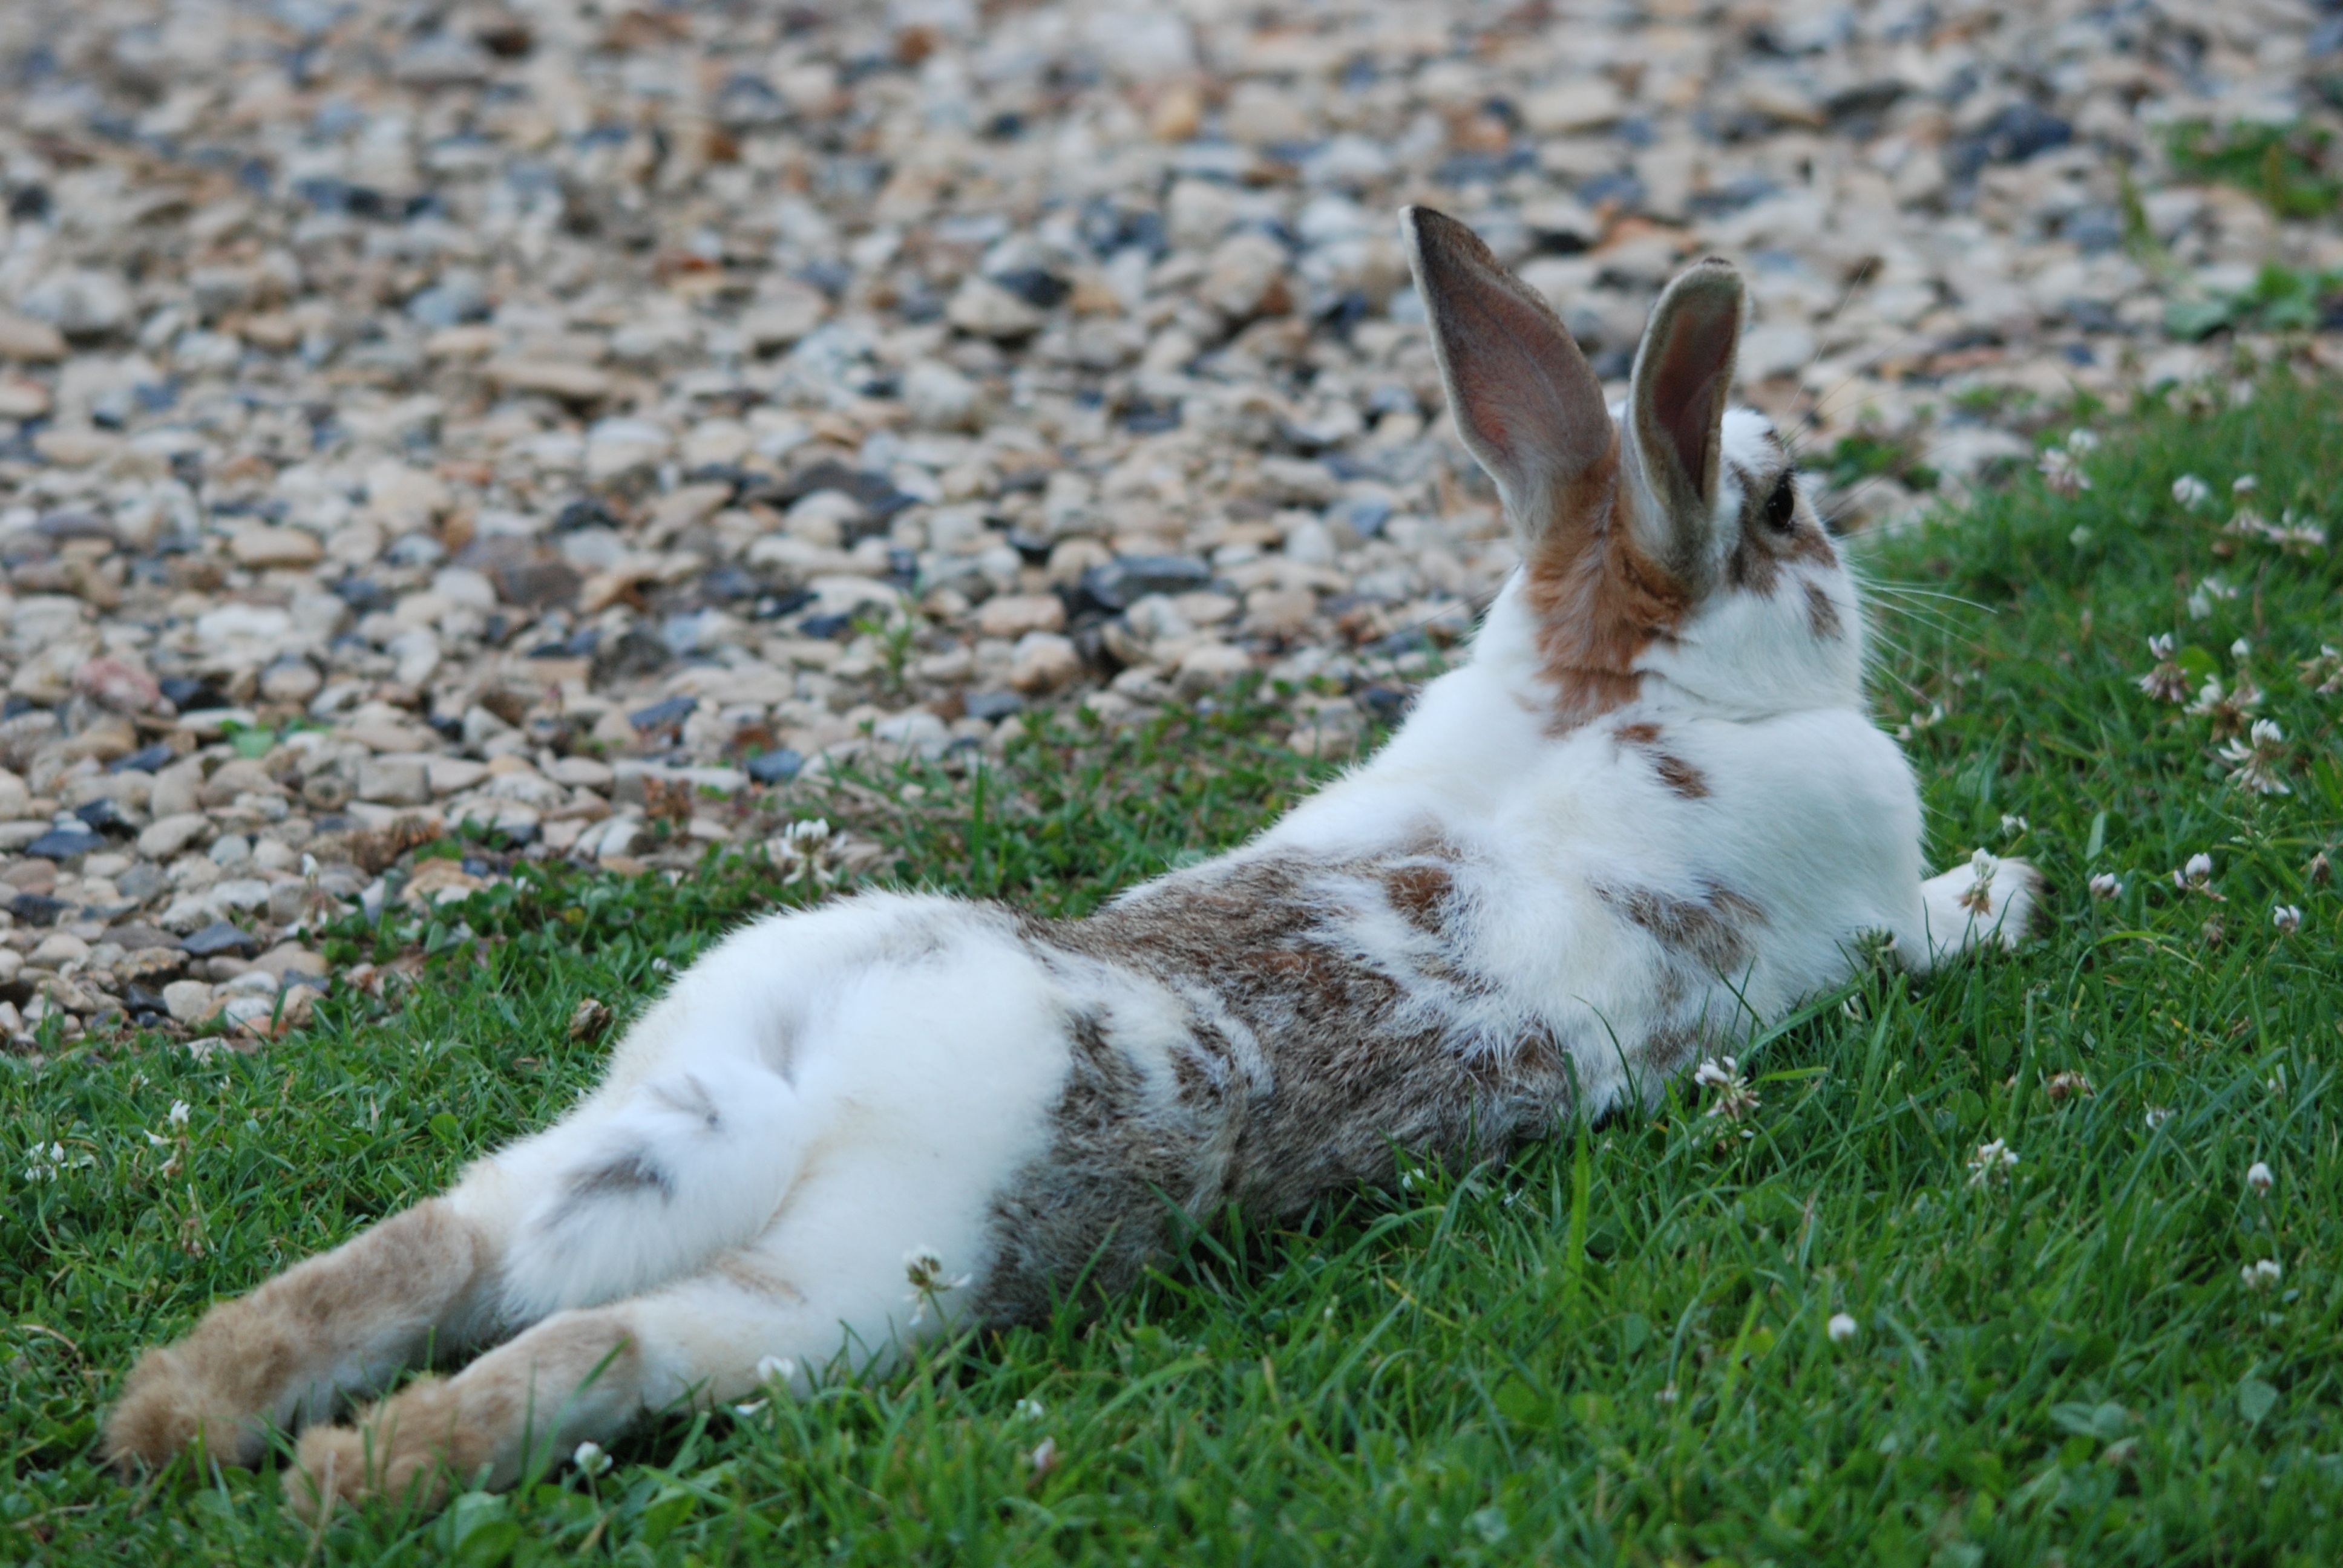
grass, animal, wildlife, mammal, fauna, rabbit, hare, vertebrate, are, domestic rabbit, rabits and hares